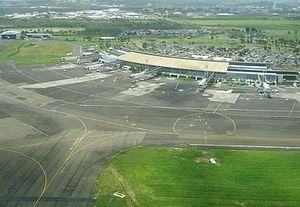
Aéroport International Martinique Aimé Césaire
Le Lamentin est une commune française, située dans le département de Martinique. Avec ses 62,32 km², elle est la plus grande commune en superficie de la Martinique. Le Lamentin, avec près de 40 000 habitants est la deuxième ville la plus peuplée de Martinique après Fort-de-France. C'est aussi la première ville industrielle et le poumon économique de l'île. En effet, elle abrite sur son territoire 5 zones industrielles et 2 ZAC, la raffinerie de pétrole et les deux plus grands centres commerciaux de l'île. Sur le plan administratif, on trouve dans la commune du Lamentin, de grandes administrations telles que la CGSS, la CAF et la Chambre d'Agriculture. La commune du Lamentin accueille aussi sur son territoire l'aéroport international Martinique Aimé Césaire.
L'aéroport international de Martinique-Aimé-Césaire, code AITA : FDF • code OACI : TFFF, anciennement appelé aéroport du Lamentin) est situé sur le territoire de la commune du Lamentin, à 12 km au sud de Fort-de-France, en Martinique.